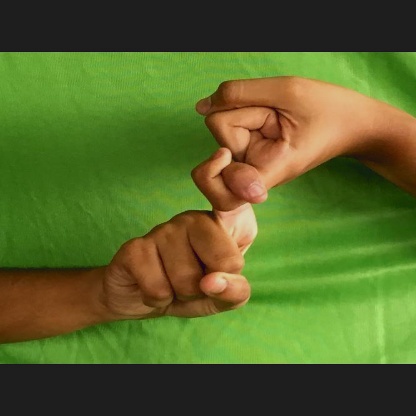
Mudra: Pasha